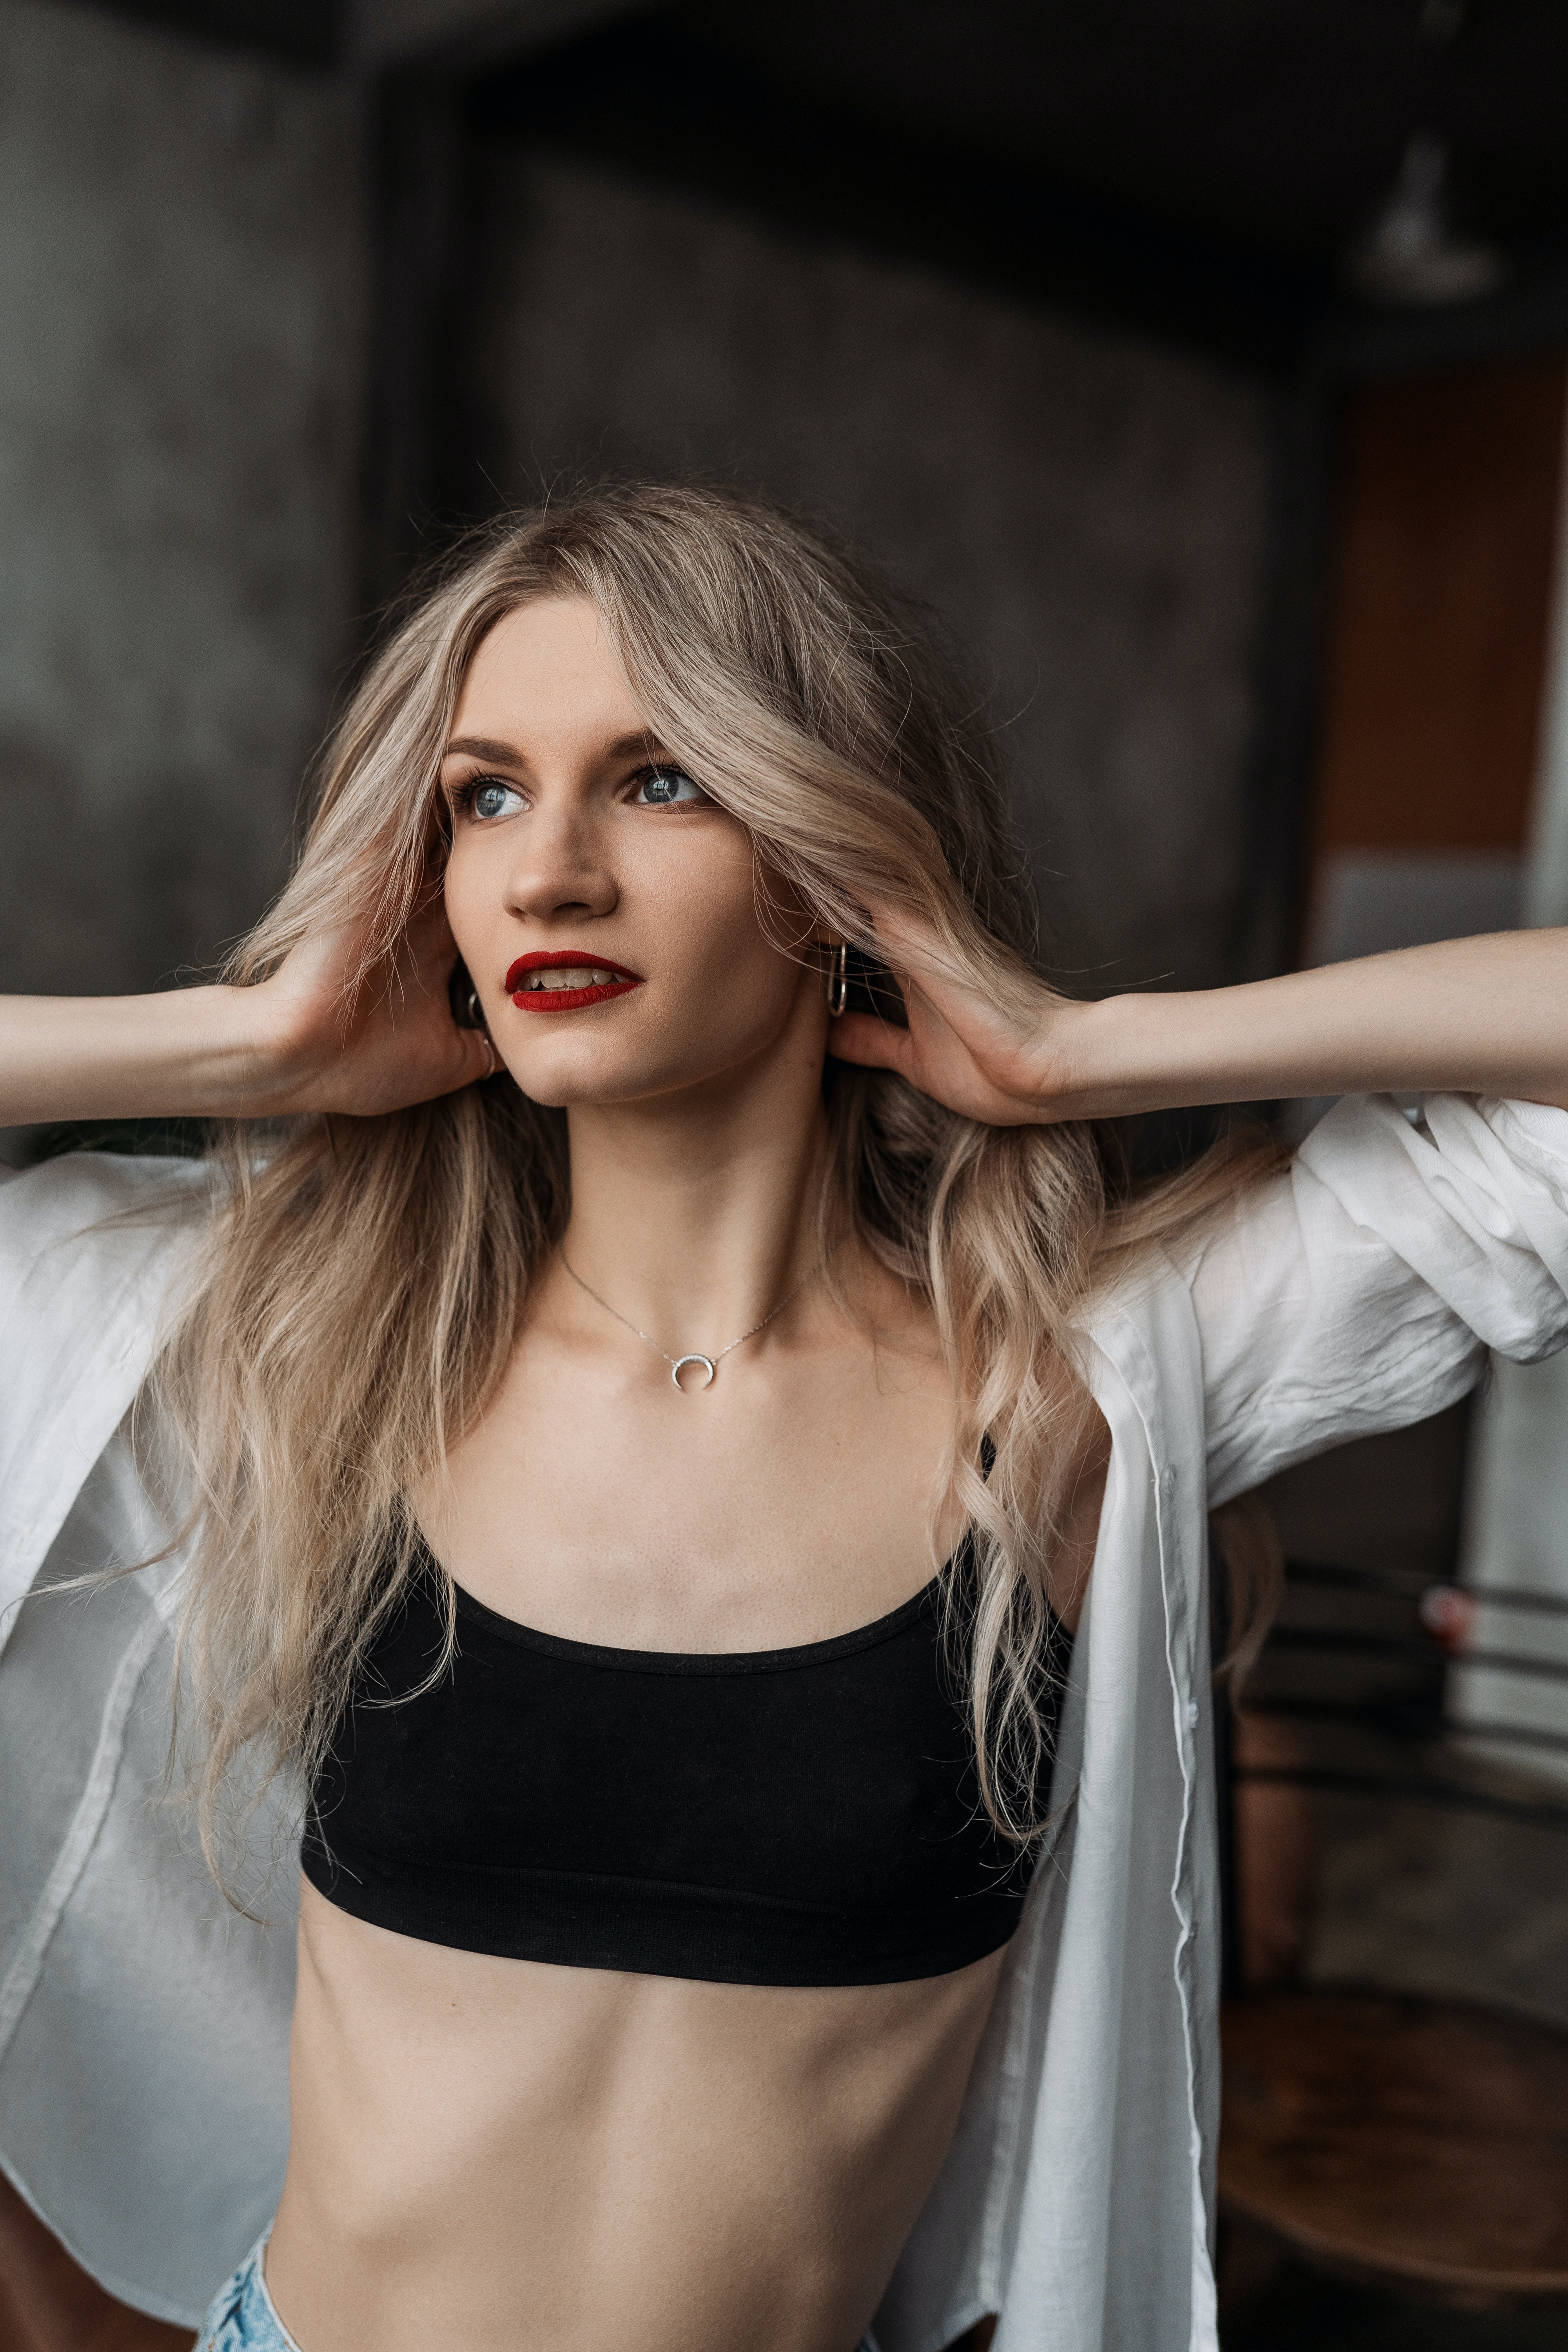
woman, joint, lip, hairstyle, shoulder, muscle, lingerie top, eyelash, organ, brassiere, flash photography, fashion, waist, thigh, automotive design, undergarment, chest, street fashion, trunk, black hair, lingerie, fashion design, abdomen, fashion model, navel, necklace, long hair, art model, jewellery, beauty, human leg, layered hair, brown hair, blond, fetish model, swimsuit top, personal luxury car, bikini, fashion accessory, sportswear, sitting, underpants, portrait photography, eyewear, photo shoot, flesh, model, agent provocateur